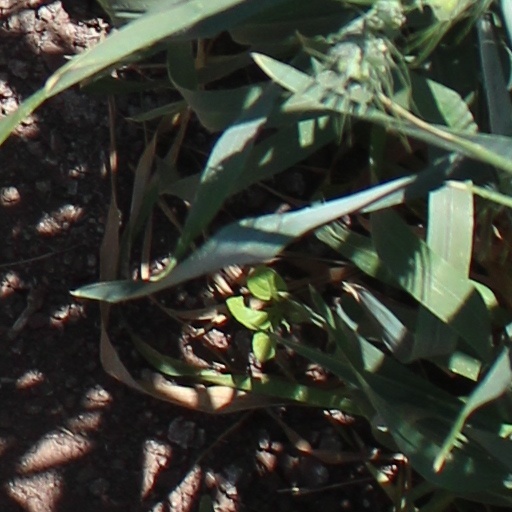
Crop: wheat